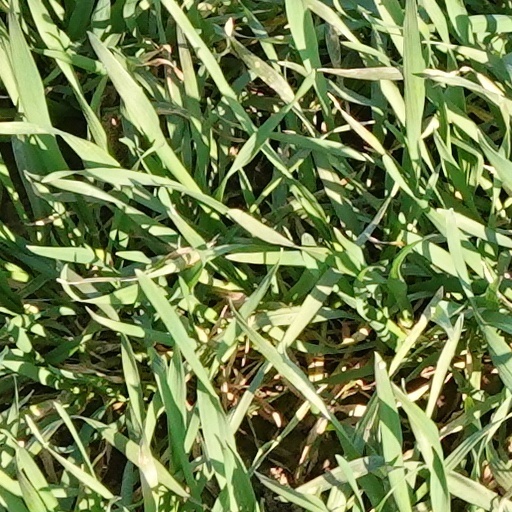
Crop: wheat